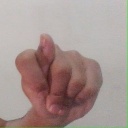
अक्षर: ट